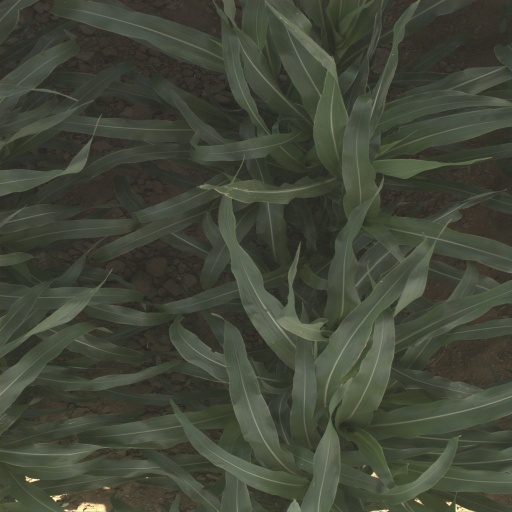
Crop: sorghum